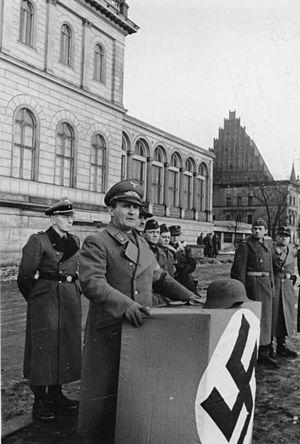
Karl August Hanke, né le 24 août 1903 à Lauban et mort le 8 juin 1945 près de Nová Ves — aujourd’hui en République tchèque —, est un homme politique allemand, membre de la Schutzstaffel. Il a été Gauleiter de Basse-Silésie de 1940 à 1945 et le dernier Reichsführer-SS, nommé à la suite de la destitution de Heinrich Himmler.